22 July (film)

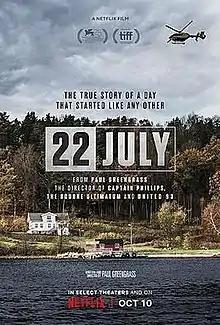
Official poster

22 July is a 2018 English-language Norwegian crime drama film about the 2011 Norway attacks and their aftermath, based on the book "One of Us: The Story of a Massacre in Norway — and Its Aftermath" by Åsne Seierstad. The film was written, directed and produced by British filmmaker Paul Greengrass and features a Norwegian cast and crew. It stars Anders Danielsen Lie, Jon Øigarden, Thorbjørn Harr, Jonas Strand Gravli, Ola G. Furuseth, Ulrikke Hansen Døvigen, Isak Bakli Aglen, Maria Bock, and Seda Witt. The film had its world premiere on September 5, 2018, in the main competition section of the 75th Venice International Film Festival. and was released online and in select theaters on October 10, 2018, by Netflix.